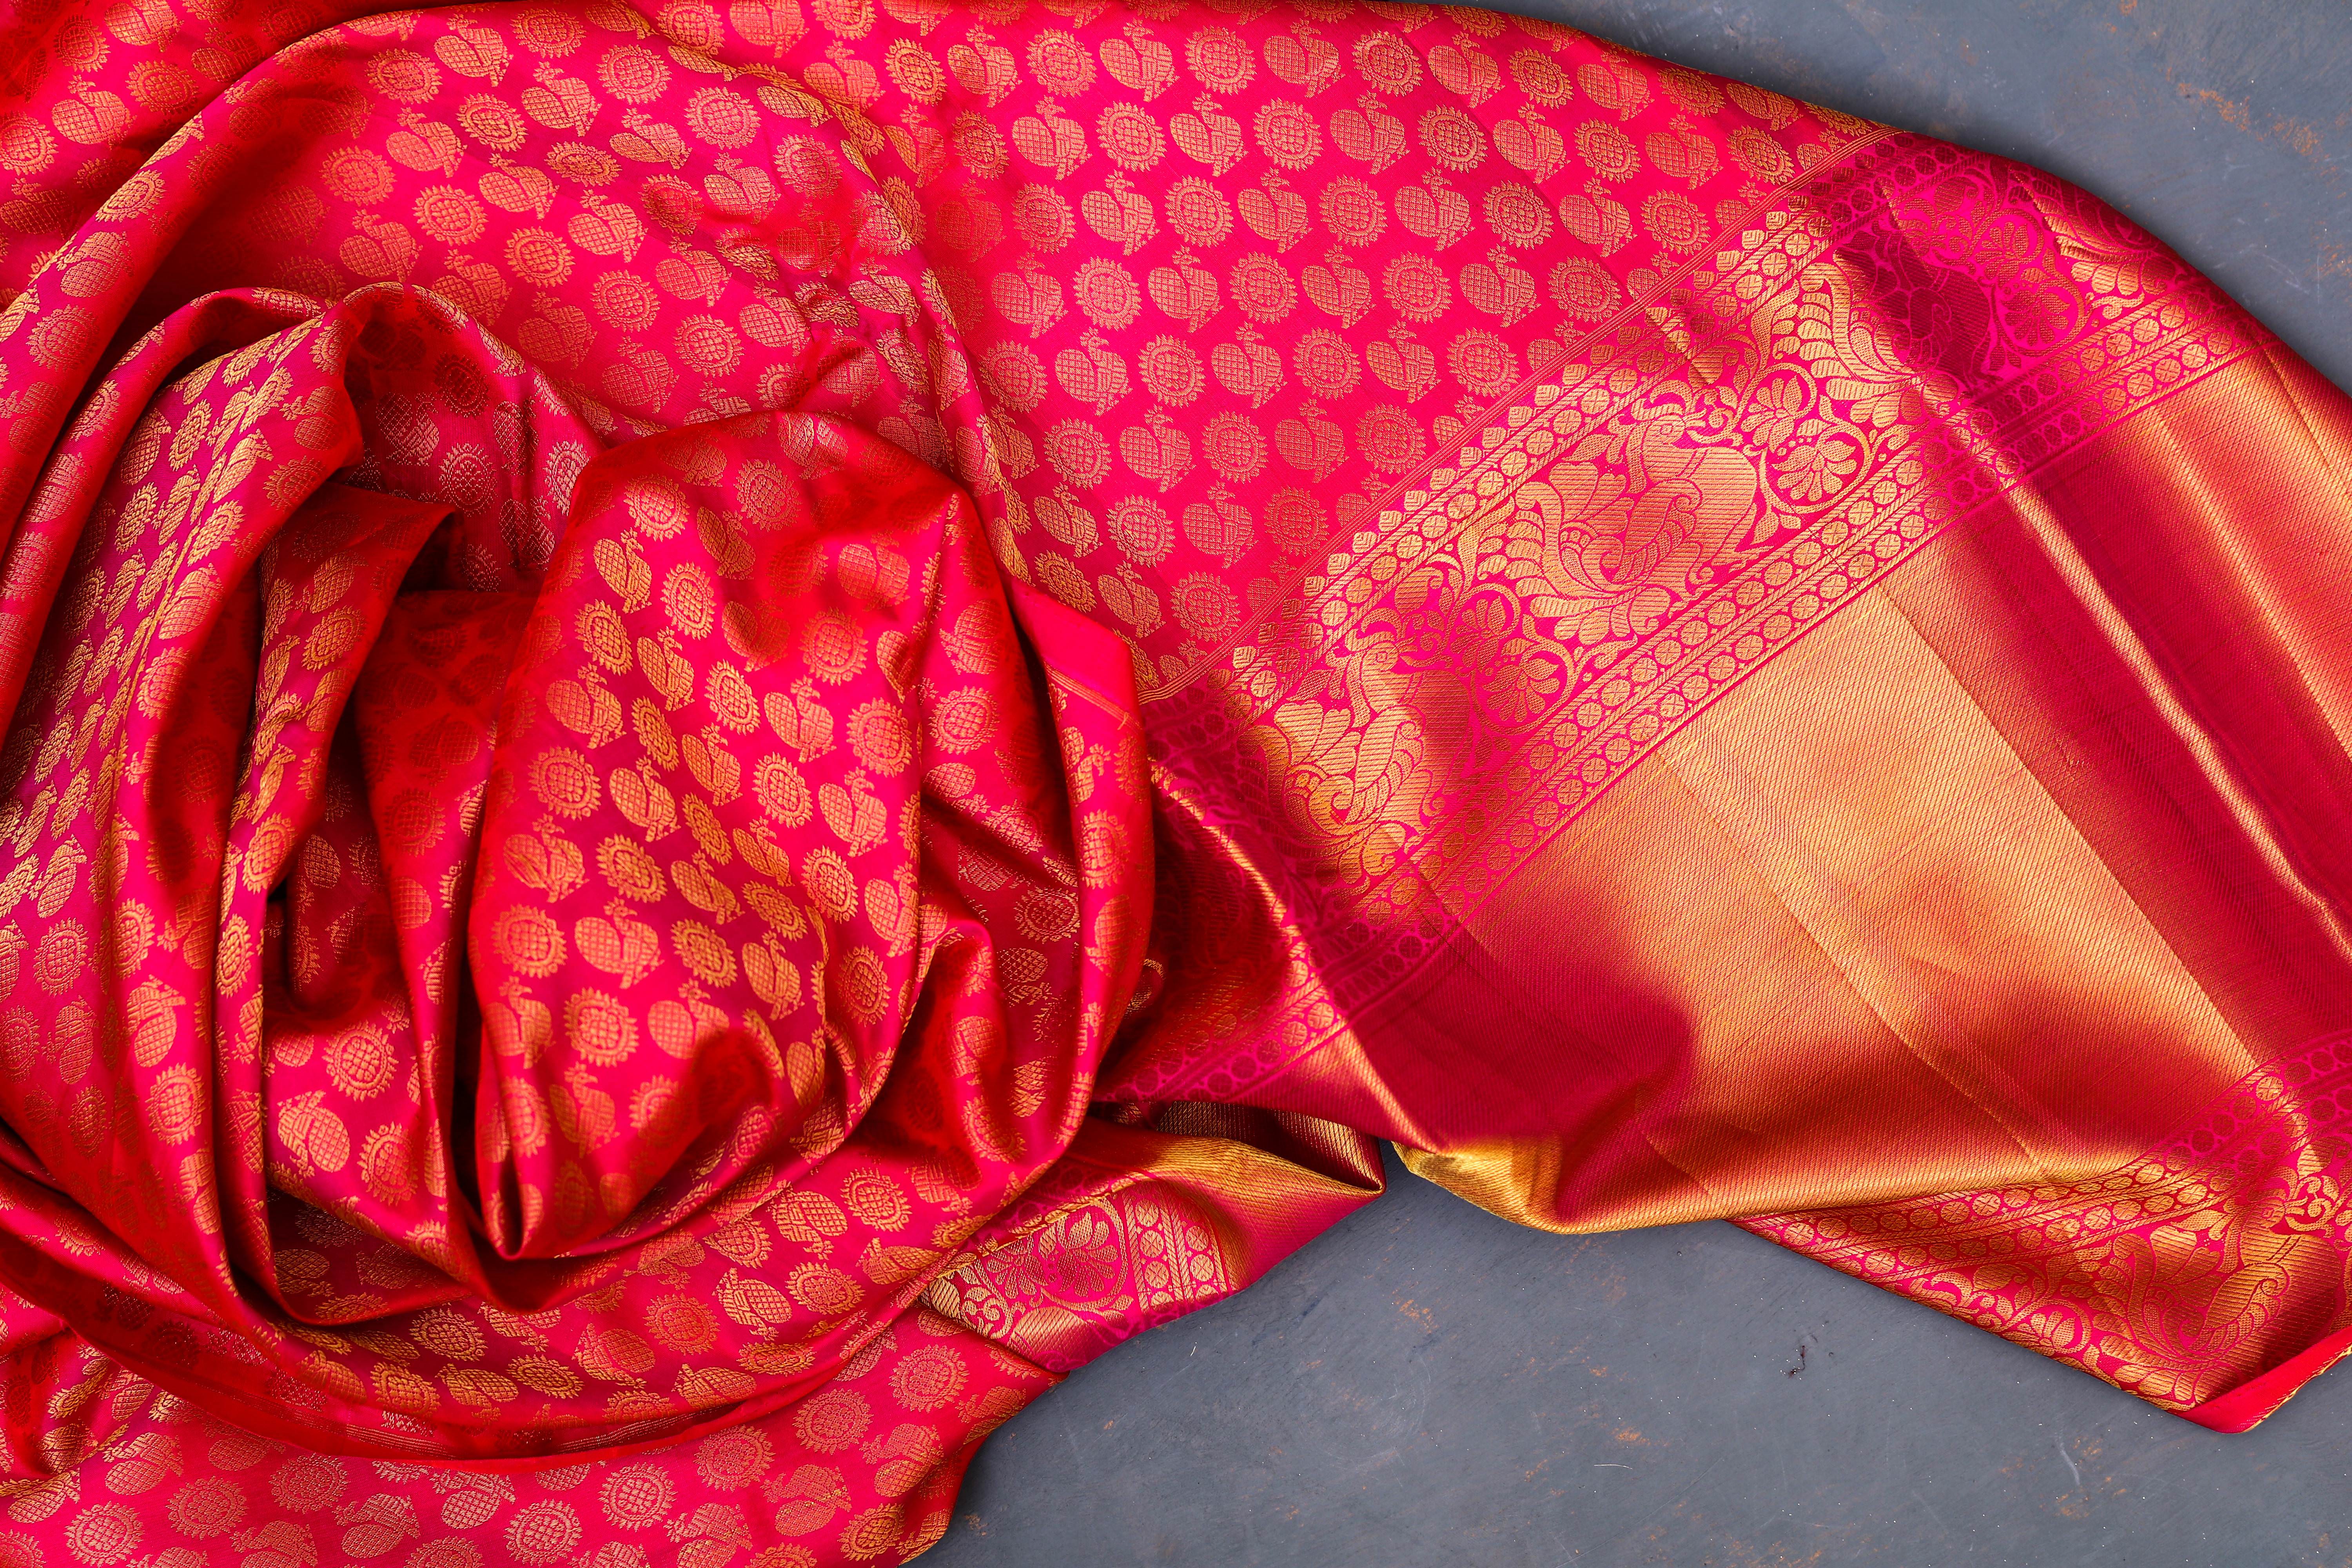
cloth, red, pink, close up, textile, petal, magenta, flower, peach, silk, macro photography